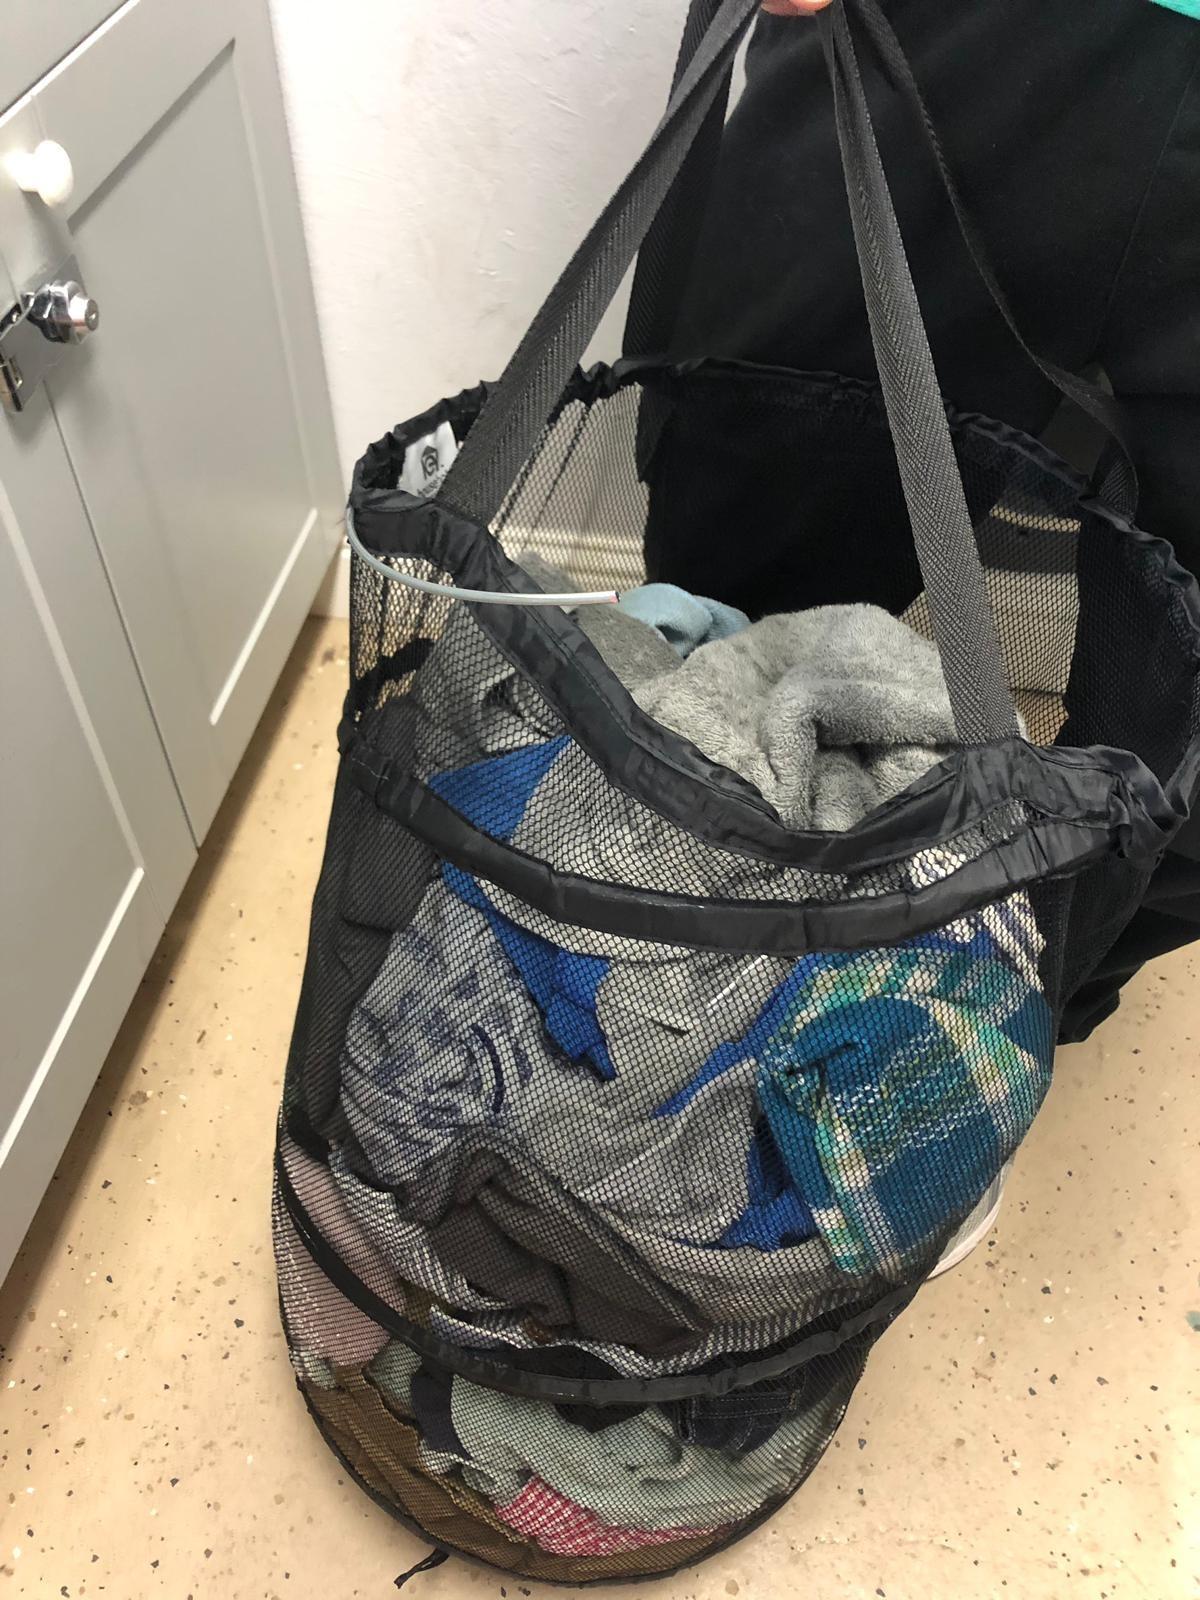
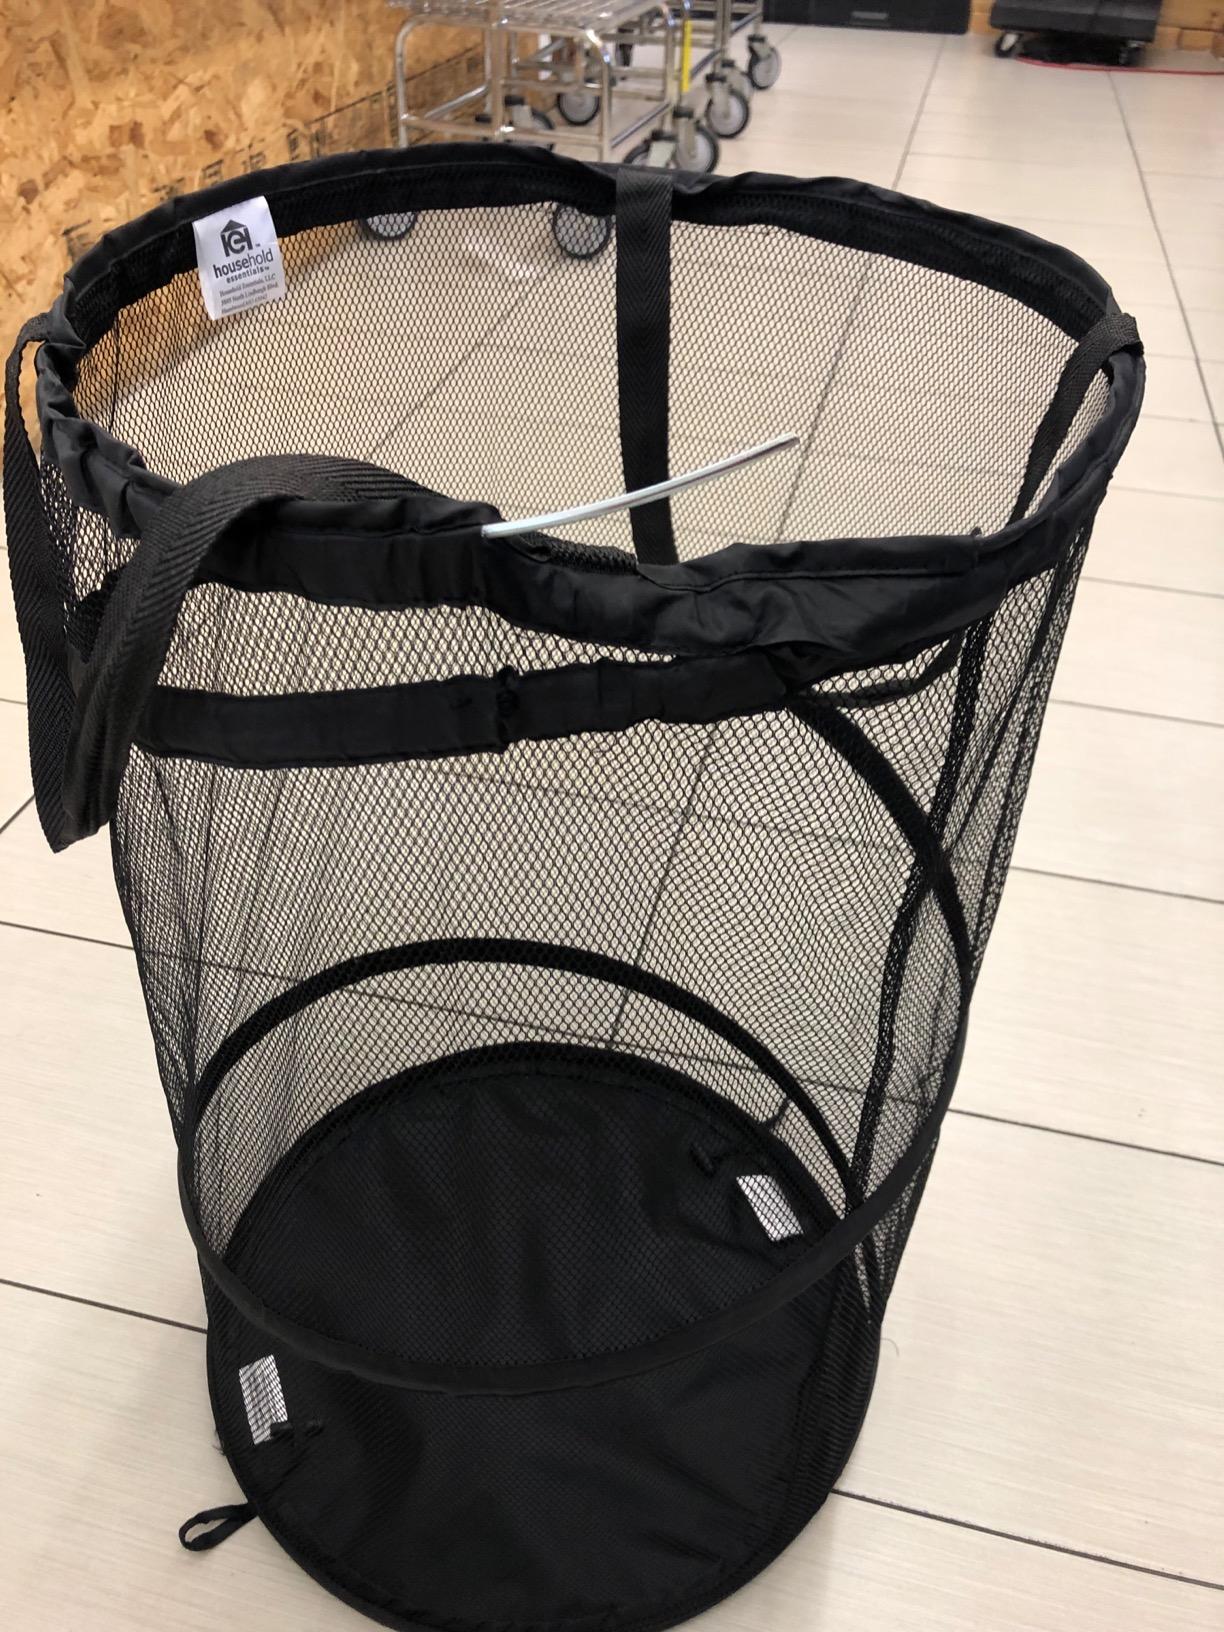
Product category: items_hamper
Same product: yes